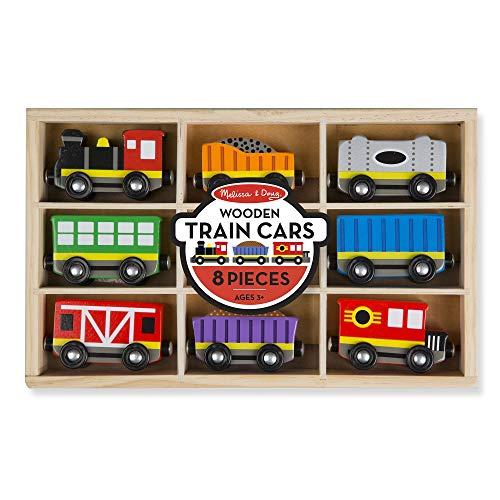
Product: Melissa & Doug Wooden Train Cars (8-Piece Train Set, Great Gift for Girls and Boys - Best for 3, 4, 5 Year Olds and Up)
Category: Toys & Games | Play Vehicles | Play Trains & Railway Sets | Train Sets
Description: HIGH-QUALITY KIDS TRAIN CARS: The Melissa and Doug Wooden Train Cars are brightly painted and beautifully crafted train cars that include a steam engine, caboose, coal car, passenger car, and more.
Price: $19.98
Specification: ProductDimensions:8.4x1.4x13.4inches|ItemWeight:1.74pounds|ShippingWeight:1.74pounds(Viewshippingratesandpolicies)|DomesticShipping:ItemcanbeshippedwithinU.S.|InternationalShipping:ThisitemcanbeshippedtoselectcountriesoutsideoftheU.S.LearnMore|ASIN:B01B1US01I|Itemmodelnumber:5186|Manufacturerrecommendedage:36months-6years